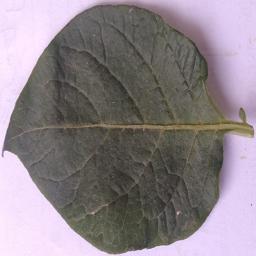
Etiqueta: Sana